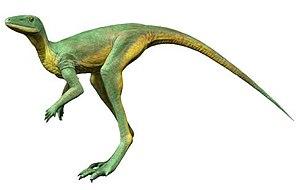
Les Lagerpetidae forment une famille éteinte de dinosauromorphes basaux du Trias supérieur.
Lagerpeton est un genre éteint de « reptiles » appartenant au clade des dinosauromorphes et à la famille des Lagerpetidae. Ses restes fossiles datent du Trias moyen et ont été découverts en Argentine.